All of Me (Boy Oh Boy)

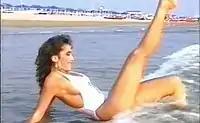
Sabrina in the Italian version of the music video for "All of Me (Boy Oh Boy)"

Two music videos were filmed for the single—one by Sabrina's Italian team/label to coincide with the single's early European release, and one made later by her UK label for the single's UK release. In the European version of the video, she is seen playing a Dynacord Rhythm Stick.